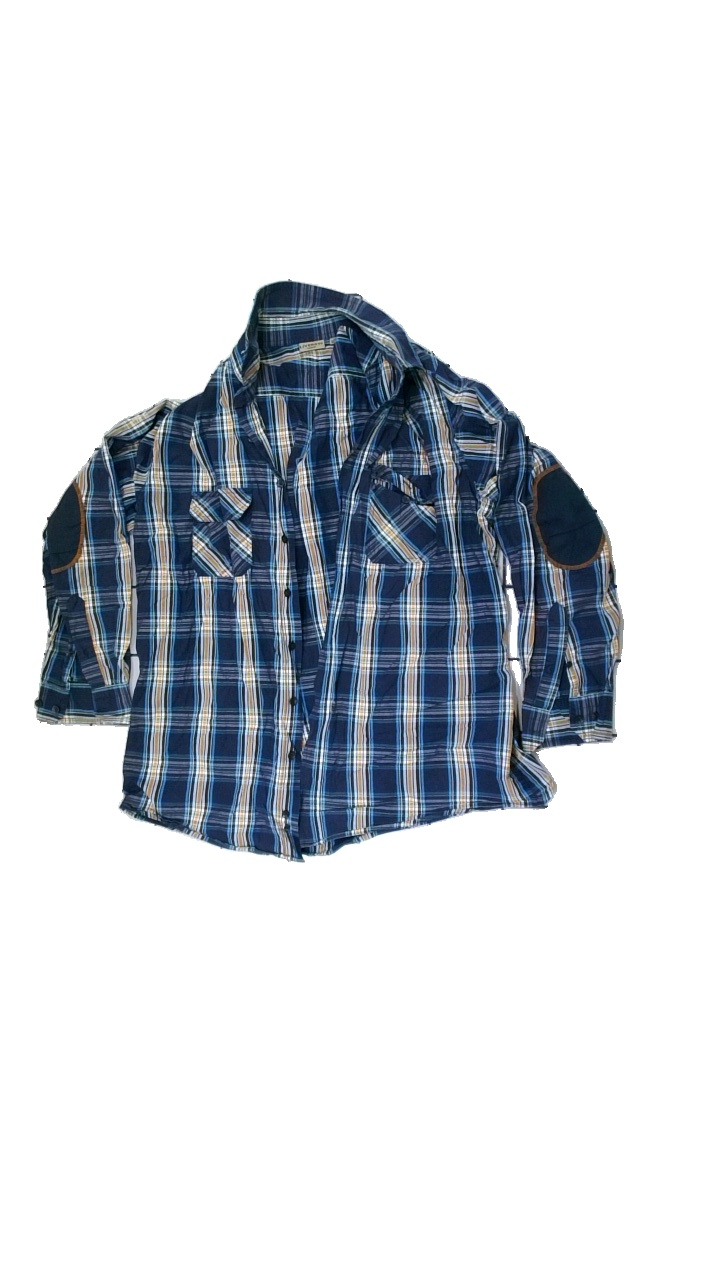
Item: Shirt (Ladies)
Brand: Livergy
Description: Checkered shirt
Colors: Blue, Orange, Yellow, Multicolor
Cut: Regular
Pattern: Checkered print
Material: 100% cotton
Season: All
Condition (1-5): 2
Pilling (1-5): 5
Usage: Export
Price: <50